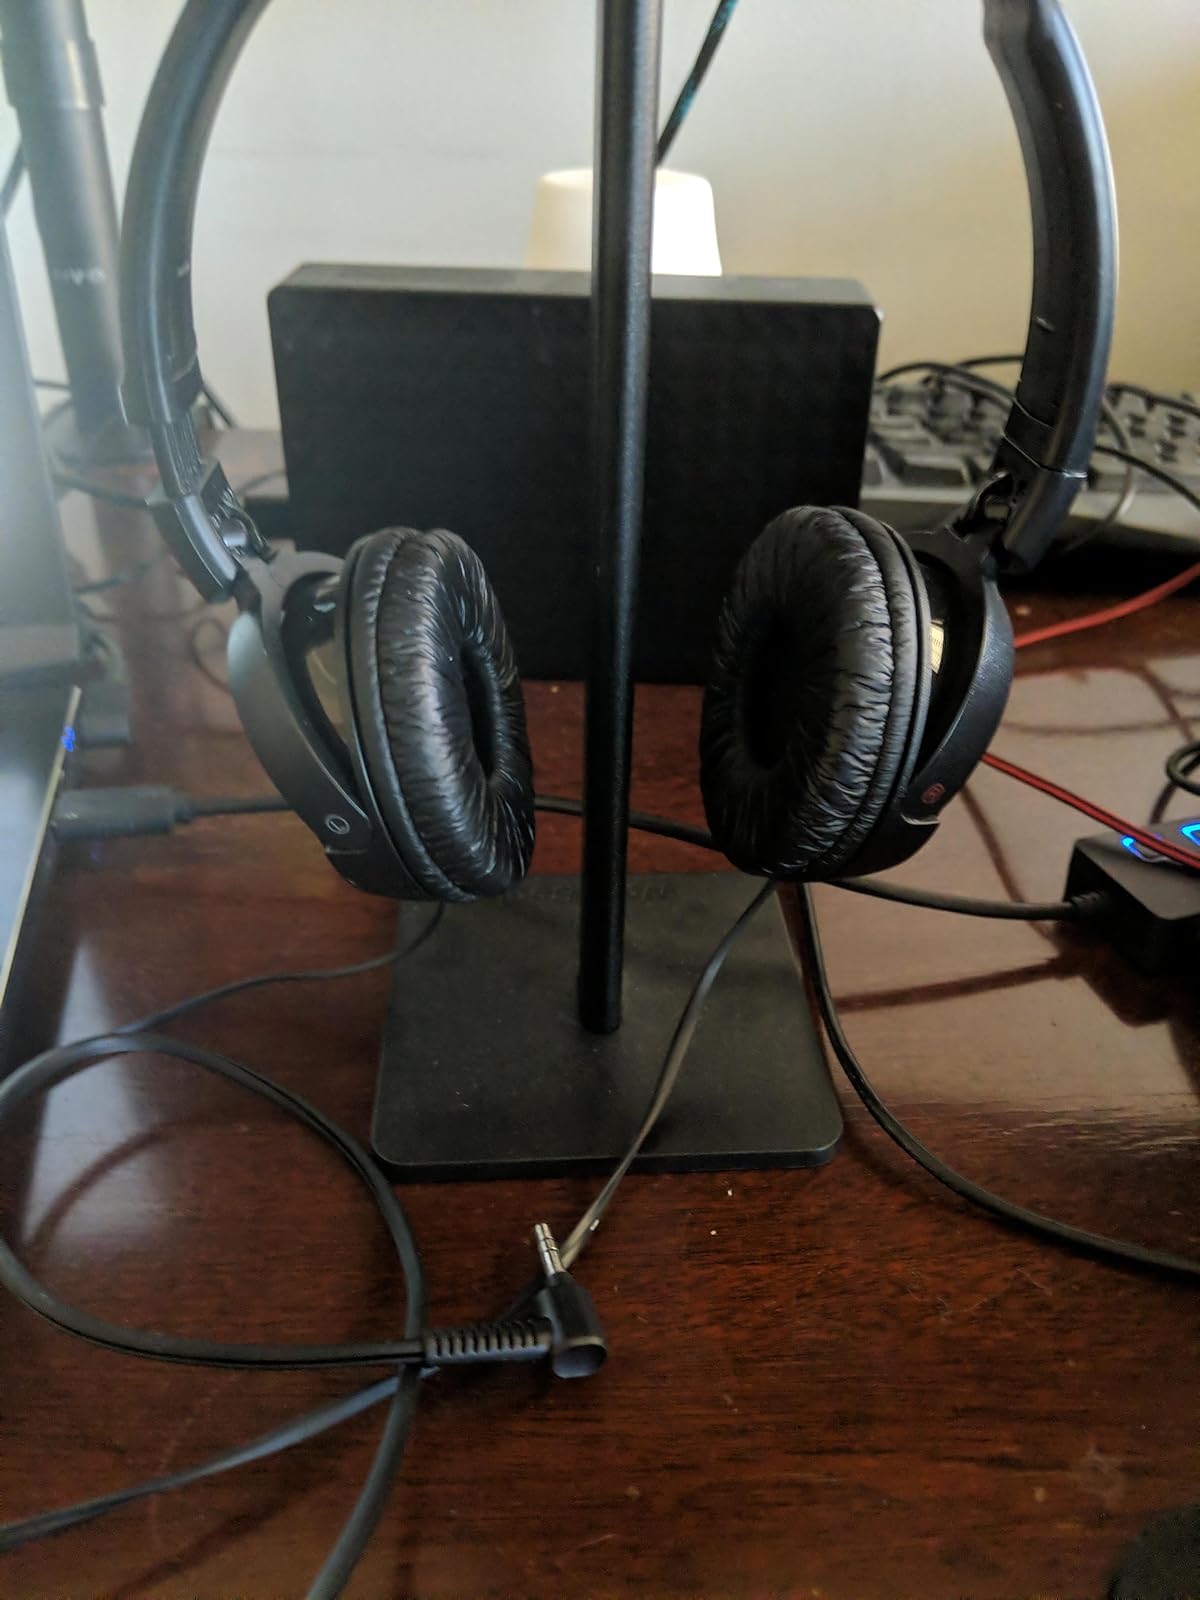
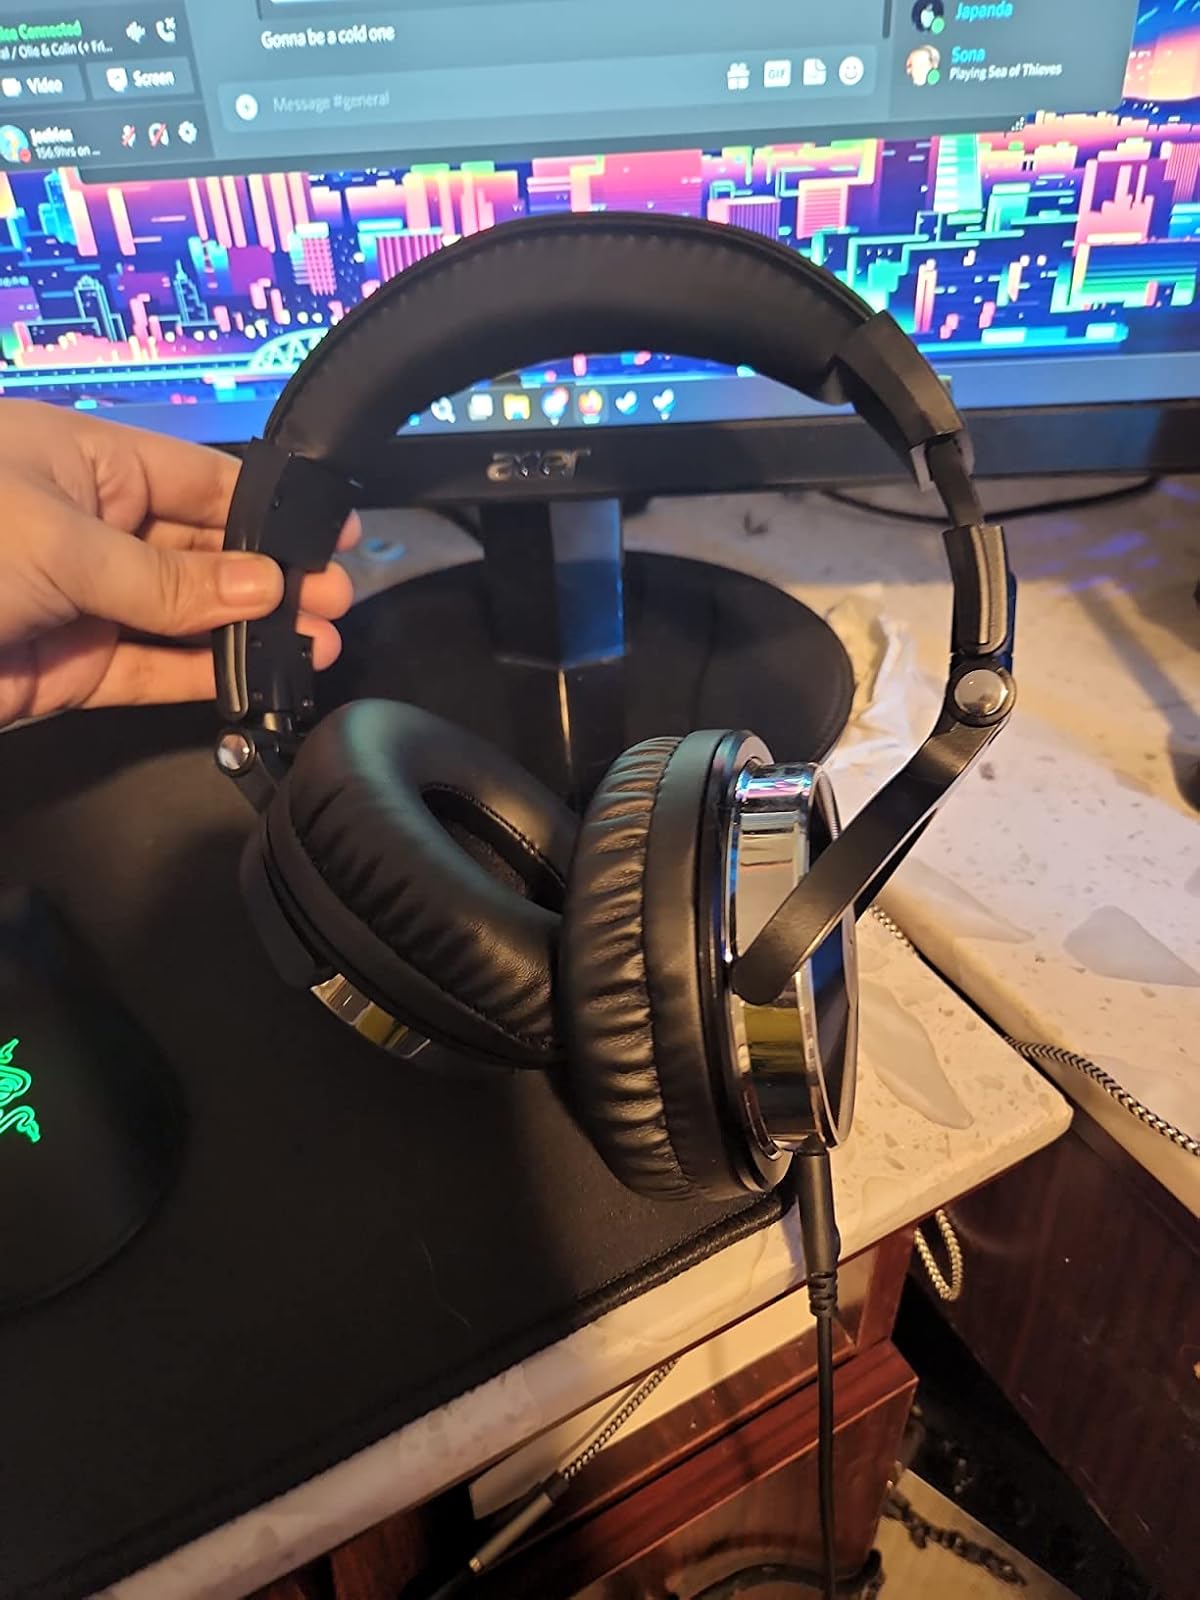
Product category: headphones
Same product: no